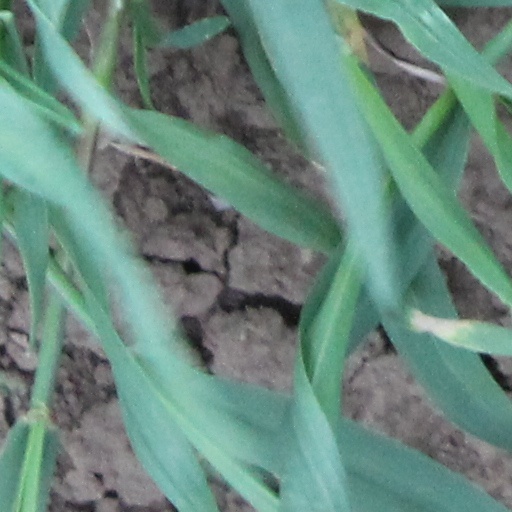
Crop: wheat